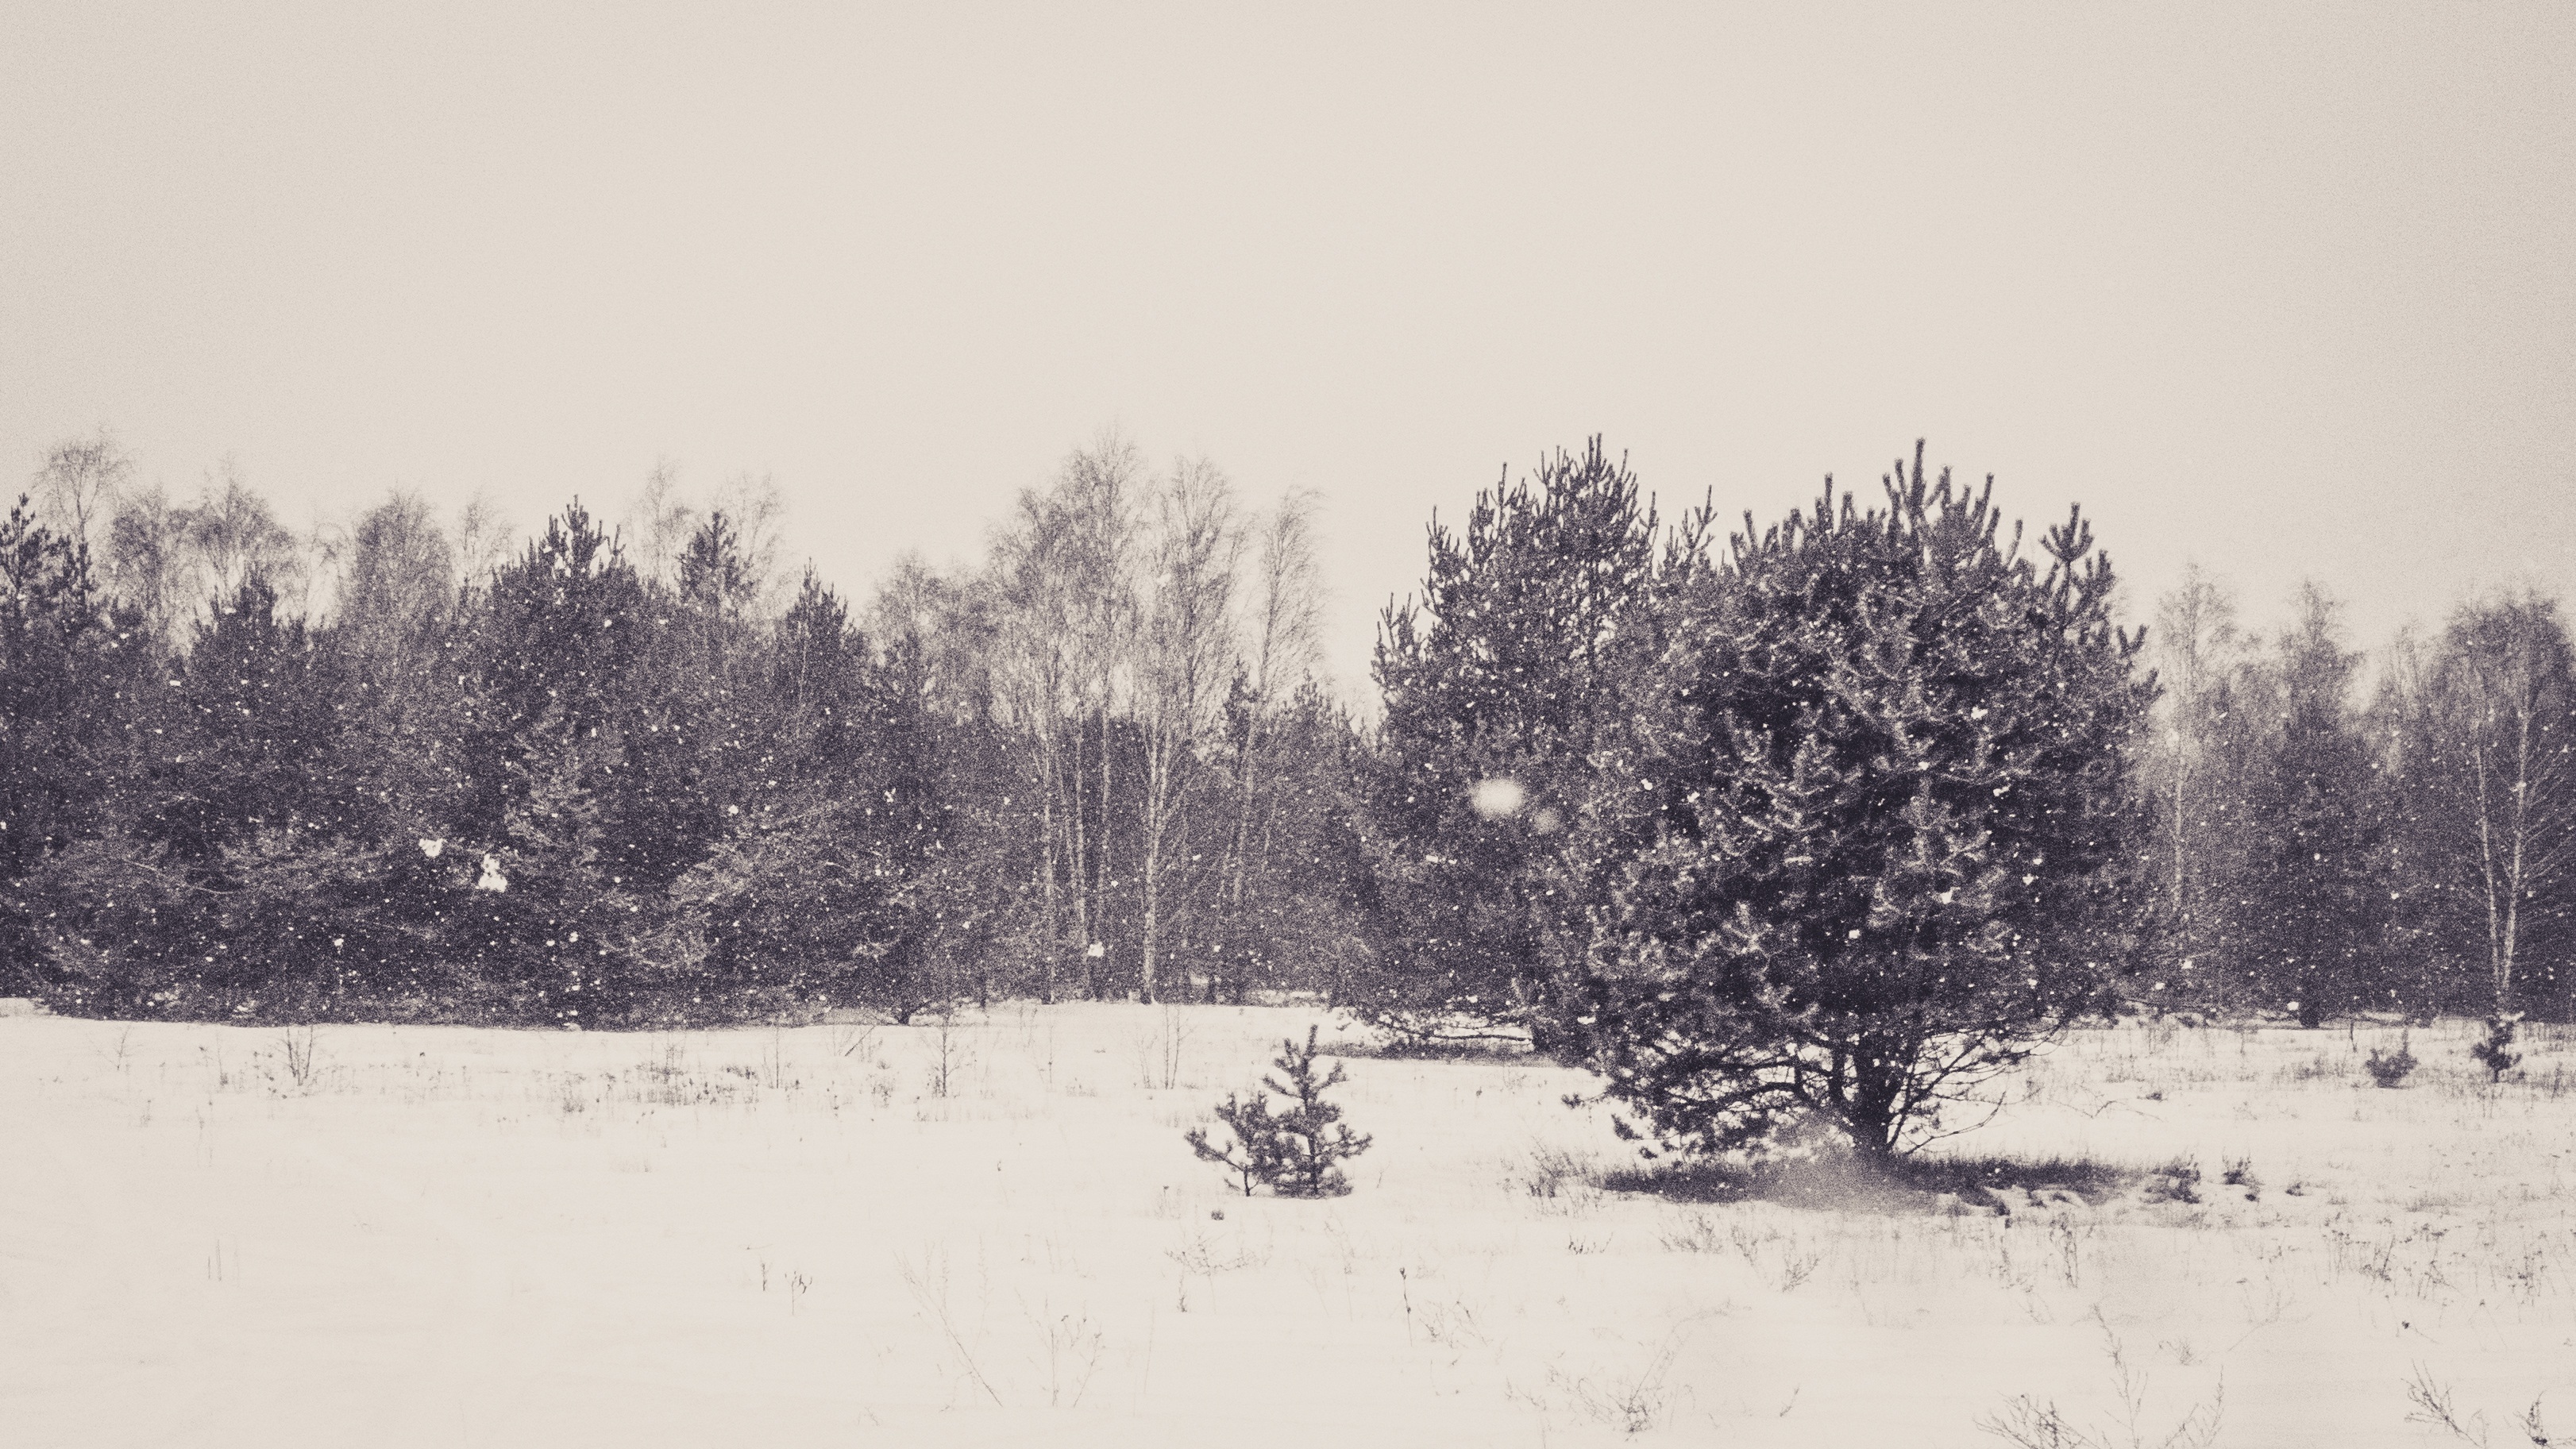
landscape, tree, nature, forest, snow, winter, black and white, sky, white, morning, view, frost, old, pine, weather, monochrome, season, freezing, black and white picture, atmospheric phenomenon, woody plant